Persecution of Muslims

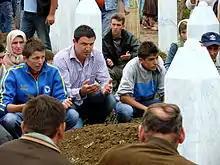
Mourners at the reburial ceremony for an exhumed victim of the Srebrenica massacre in Bosnia

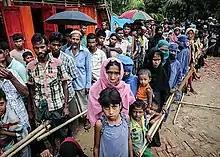
Rohingya refugees in Bangladesh, October 2017

The Hama massacre was a genocidal campaign of extermination launched by Ba'athist Syria in February 1982, under orders of Syrian dictator Hafez al-Assad to crush an uprising by the Muslim Brotherhood in Sunni-majority town of Hama. Hama was besieged for 27 days by Syrian military and Ba'athist paramilitaries, during which period the city was isolated from the outside. The ground operations of the massacre were supervised by Rifaat al-Assad, the brother of Hafez al-Assad, who commanded sectarian Alawite deathsquads such as the Defense Companies.